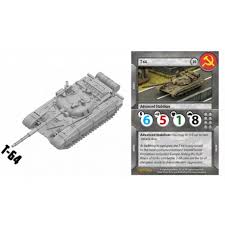
Label: T-64